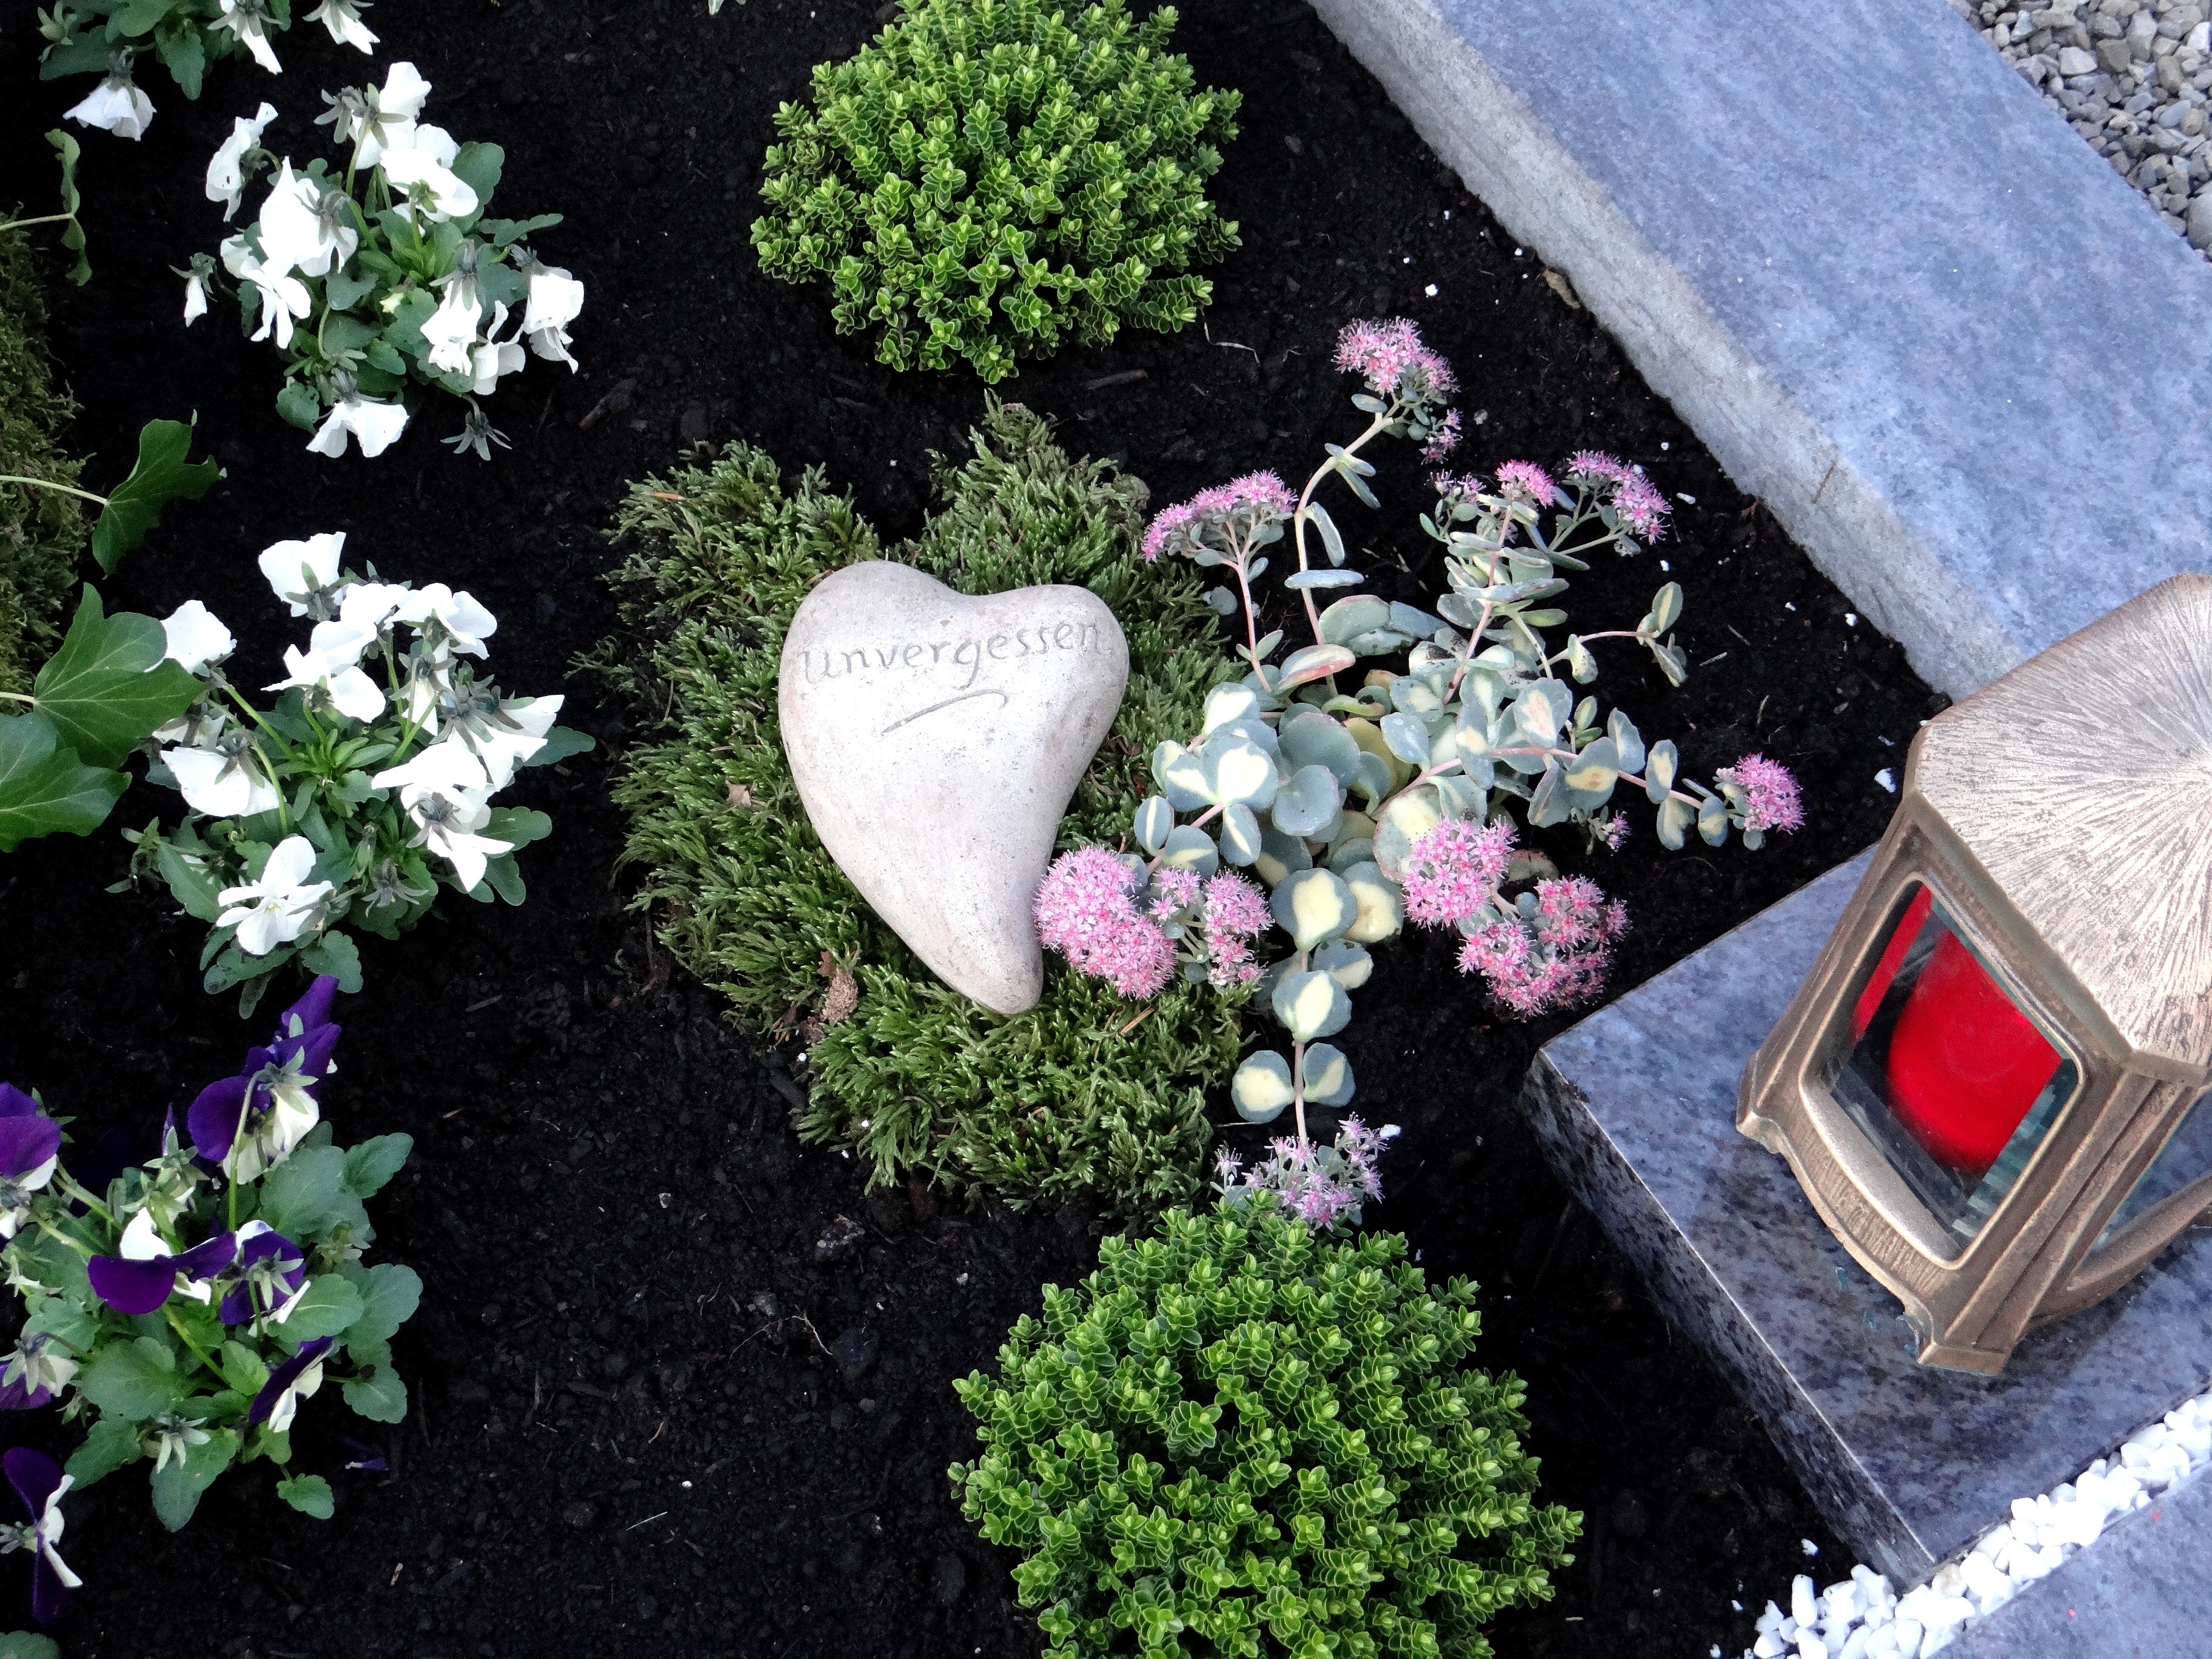
plant, flower, petal, green, garden, flora, hydrangea, commemorate, floristry, flowering plant, hydrangeaceae, floral design, all saints, all souls, flower arranging